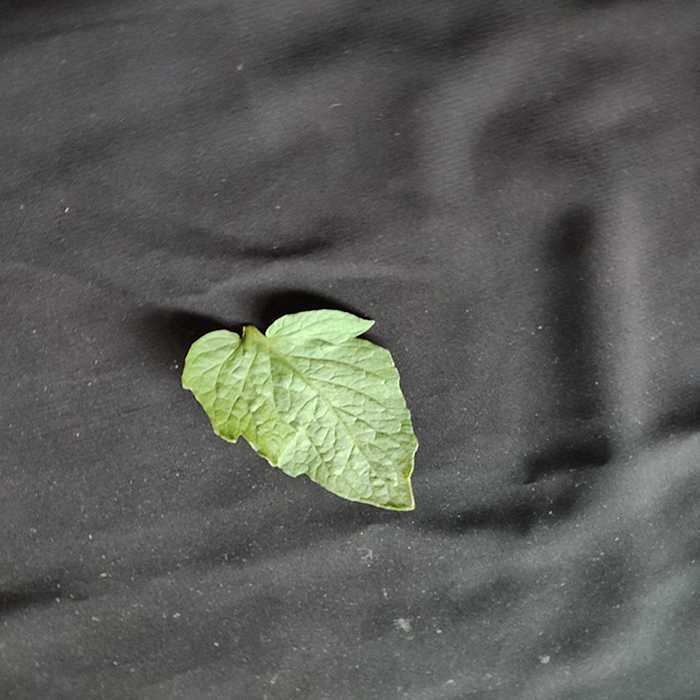
Plant: Tomato
Label: Tomato Fresh leaf